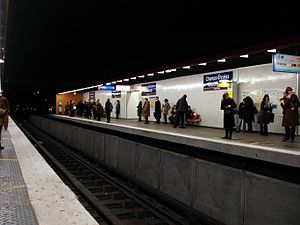
Champs-Élysées - Clemenceau (metrostation) / Adgang
Perron til linje 13 i retning mod Châtillon - Montrouge.
Champs-Élysées – Clemenceau er en station på metronettet i Paris og betjener metrolinje 1 og metrolinje 13. Den ligger i 8. arrondissement.